Coup de tête

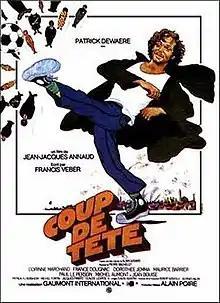
Theatrical release poster

Coup de tête is a 1979 French comedy-drama film directed by Jean-Jacques Annaud and scripted by Francis Veber. It stars Patrick Dewaere and Jean Bouise, the latter winning the César Award for Best Actor in a Supporting Role for his performance.